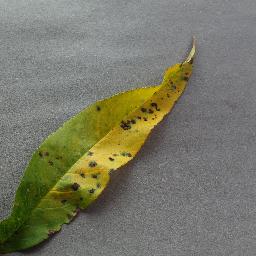
Label: Peach___Bacterial_spot